Lakeview Parkway (Utah County, Utah)

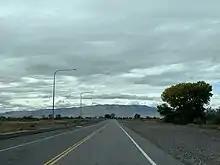
View west along Lakeview Parkway from about 2100 West, with Lake Mountains in the distance, October 2018. Note the graded area on the right (north) for future lanes.

After very briefly proceeding northeast, Lakeview Parkway turns to head east–southeasterly and connects with the south end of South 2050 West (which heads north to cross West Center Street and become Geneva Road [SR-114]). Lakeview Parkway continues southeasterly to connect with the south end of South 1600 West (which also heads north to cross West Center Street) and then connect with the south end of South 1100 West (which heads north to end at West 600 South). Lakeview Parkway then passes by the southern edge of a newly constructed residential area, turns east, and connects with the south end of South 500 West. (South 500 West heads north to connect with US 89 [at West 300 South] and West Center Street [SR-114].) Lakeview Parkway then continues easterly to the I-15 interchange. (Between the east end of Sky Way and I-15, Lakeview Parkway runs just north of more wetlands of the Provo Bay of Utah Lake.)